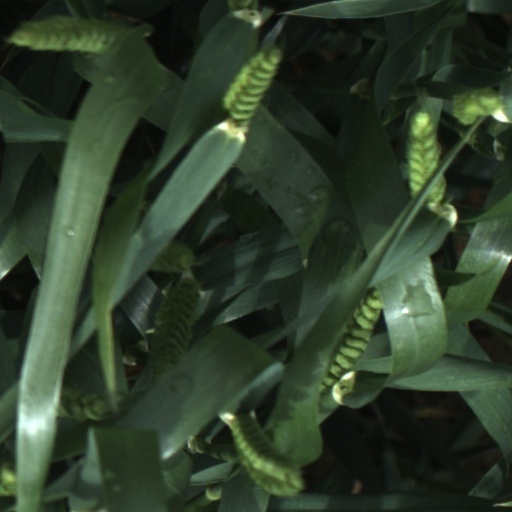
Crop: wheat